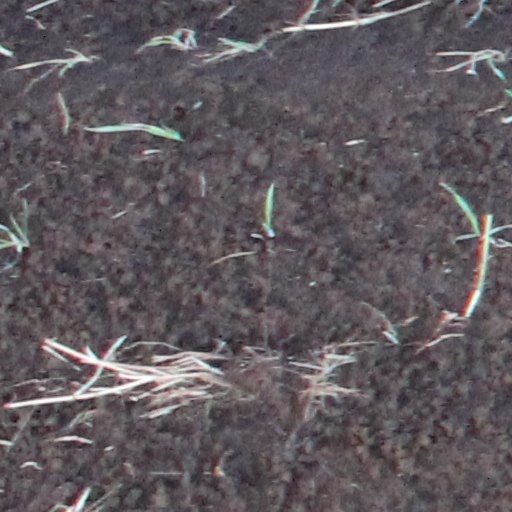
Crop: wheat